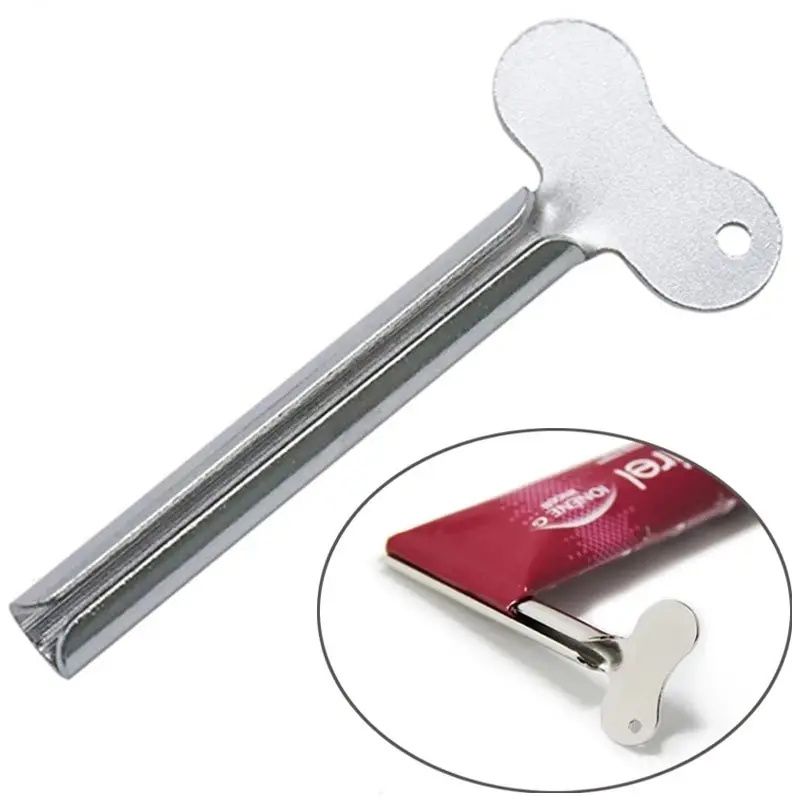
Handle Stainless Steel Paste Squeezer Toothpaste Hairdressing Key ToothpasteMetal Paste Squeezer Hairdressing Key Paste Squeezer
SPECIFICATIONS Brand Name : other Choice : yes Hign-concerned Chemical : None Item Type : Makeup Tool Kit Material : cooking oil Origin : Mainland China Quantity : 1 Features: Hook design, you can hang it up with a string when not in use, easy to store and convenient to use. How to use: 1. Put the product into the slot of the squeezing shaft and turn the rolling shaft forward; 2. Hold the bottom and use your fingers to press the squeezing press to push it upwards Specifications: Material: stainless steel Size: 3.5*2*8cm Weight: 0.015 kg Colour: Silver Package included： Stainless Steel Paste Squeezer with Handle Silver*1 Notice： 1. Due to the difference in display, shooting light and environment there will be some color difference between the actual color andthe picture color, which is normal. 2. Due to manual measurement, the size of the product may have 0.5-1cm difference. 3. lf you have any questions, please contact us first and we will solve it for you.
Brand: Shipped from abroad _ Delivery in 7 days
Category: Health & Beauty > Personal Care > Oral Care > Toothpaste Squeezers & Dispensers